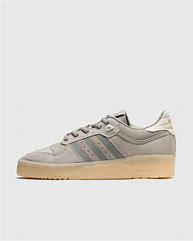
Brand: Adidas
Model: Rivalry 86